Alexis Beka Beka

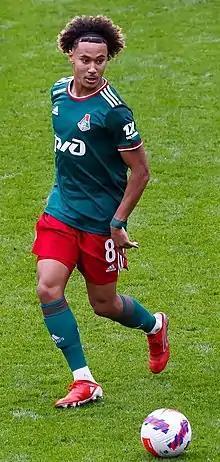
Beka Beka with Lokomotiv Moscow in 2021

Alexis Adelin Beka Beka (born 29 March 2001) is a French professional footballer who plays as a defensive midfielder for Belgian Pro League club La Louvière.